Mikhail Khodorkovsky

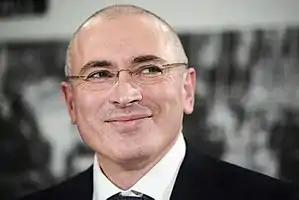

On 19 December 2013, president Vladimir Putin said he intended to pardon Khodorkovsky in the near future. He did so on the following day, stating that Khodorkovsky's mother was ill and Khodorkovsky had asked for clemency. Putin also felt that ten years in jail was still "a significant punishment". Some opposition leaders suggested that the upcoming 2014 Winter Olympics in Sochi might have played a role in the granting of the pardon. His guards told him to pack his things and he was flown at once to St. Petersburg, where he was given "a parka and a passport" and, switching planes on the tarmac, put on a flight to Berlin. "The Guardian" reported in December 2014 that Khodorkovsky had "promised Putin three things in a handwritten letter" in which he asked to be freed: "that he would leave Russia to spend time with his family, would stay away from politics, and would not attempt to win back his shares in Yukos ... or get involved in any court cases." However Khodorkovsky maintains that he had made no such promise.